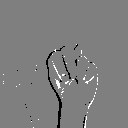
ASL letter: n